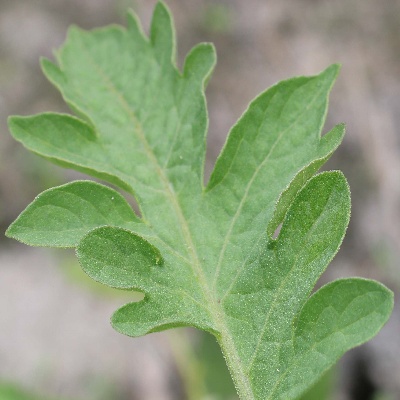
Crop: Tomato
Condition: healthy